Abbey of San Clemente a Casauria

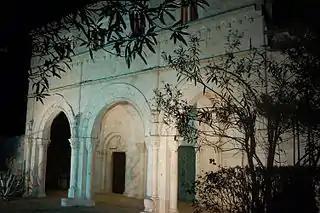
Night view of the abbey church's façade

The abbey of San Clemente a Casauria is an abbey in the territory of Castiglione a Casauria, in the province of Pescara, Abruzzo, Central Italy.